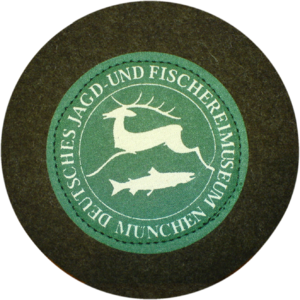
Le musée de la chasse et de la pêche est un musée allemand situé à Munich spécialisé dans l'histoire de la chasse et de la pêche en Allemagne et dans d'autres pays.